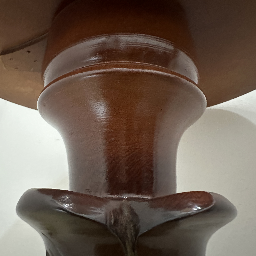
Material: Wood